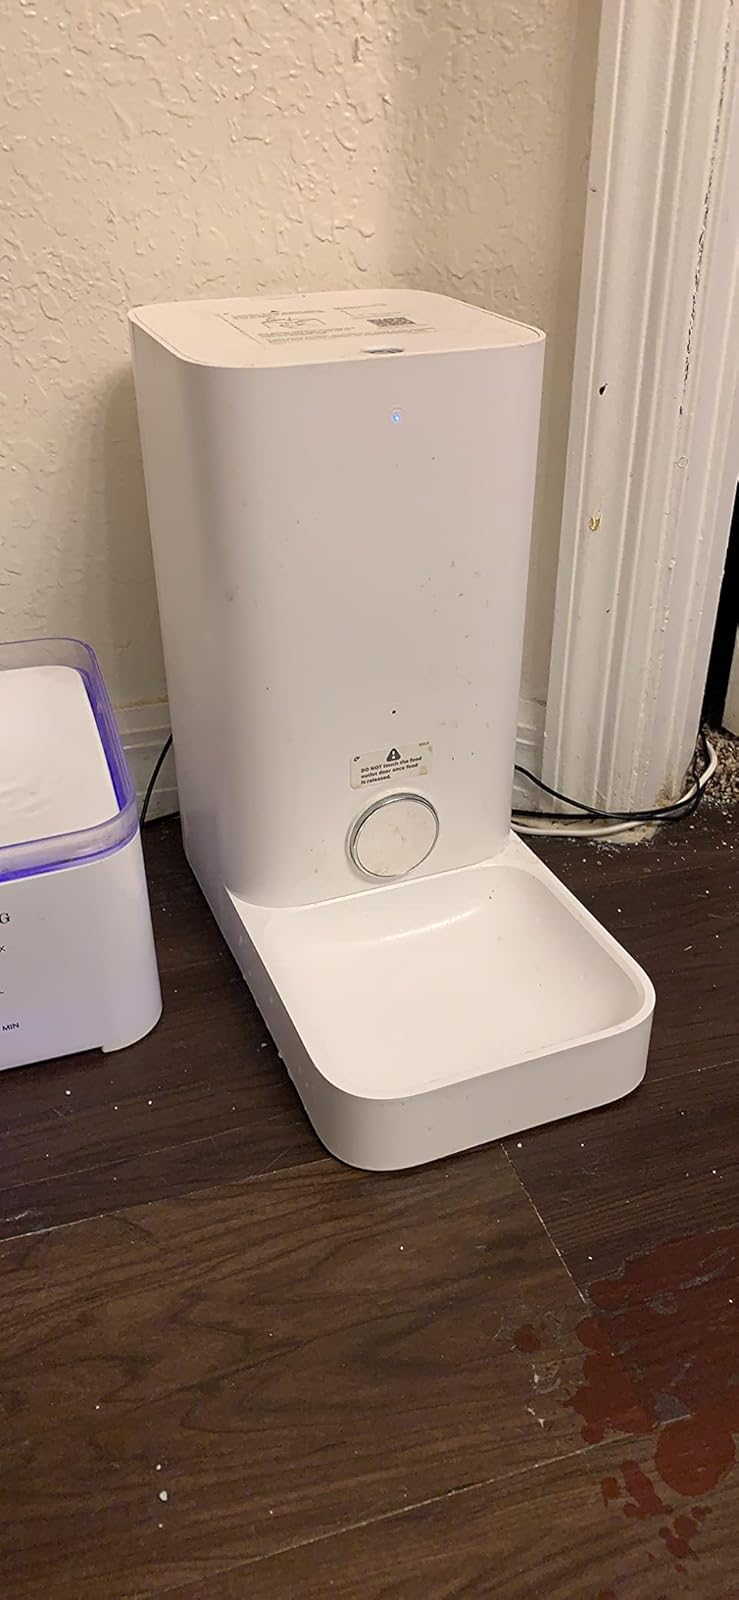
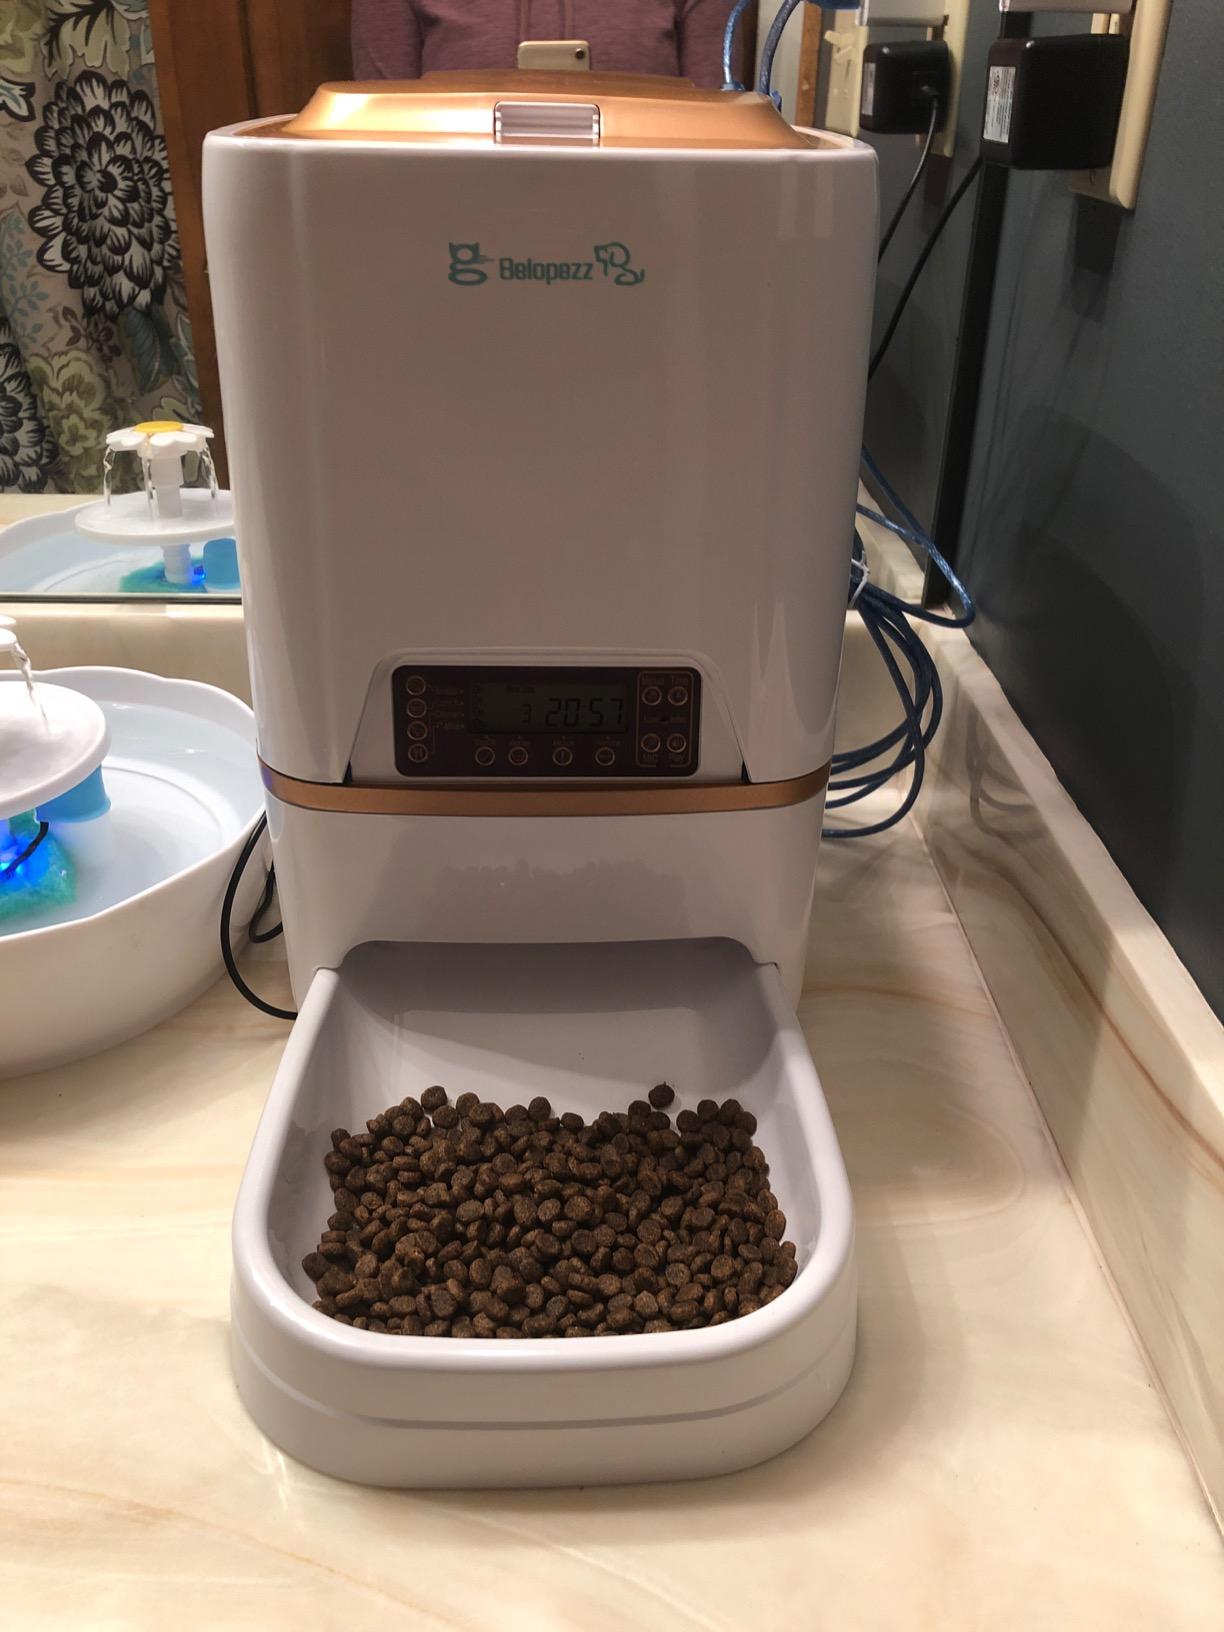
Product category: items_feeder
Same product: no